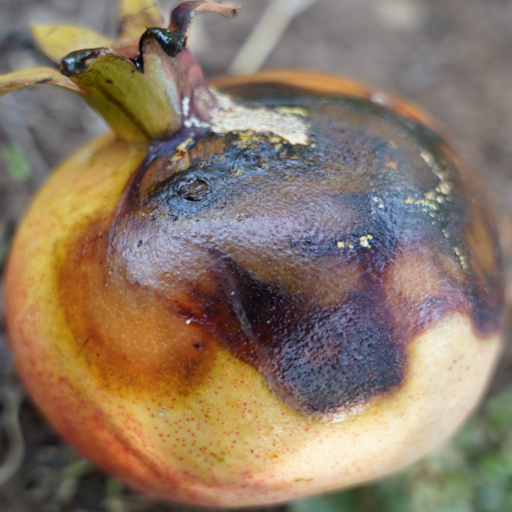
Label: Ectomyelois ceratoniae